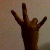
The image shows a hand gesture representing the number 7 in Indian Sign Language.